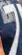
Number: 7